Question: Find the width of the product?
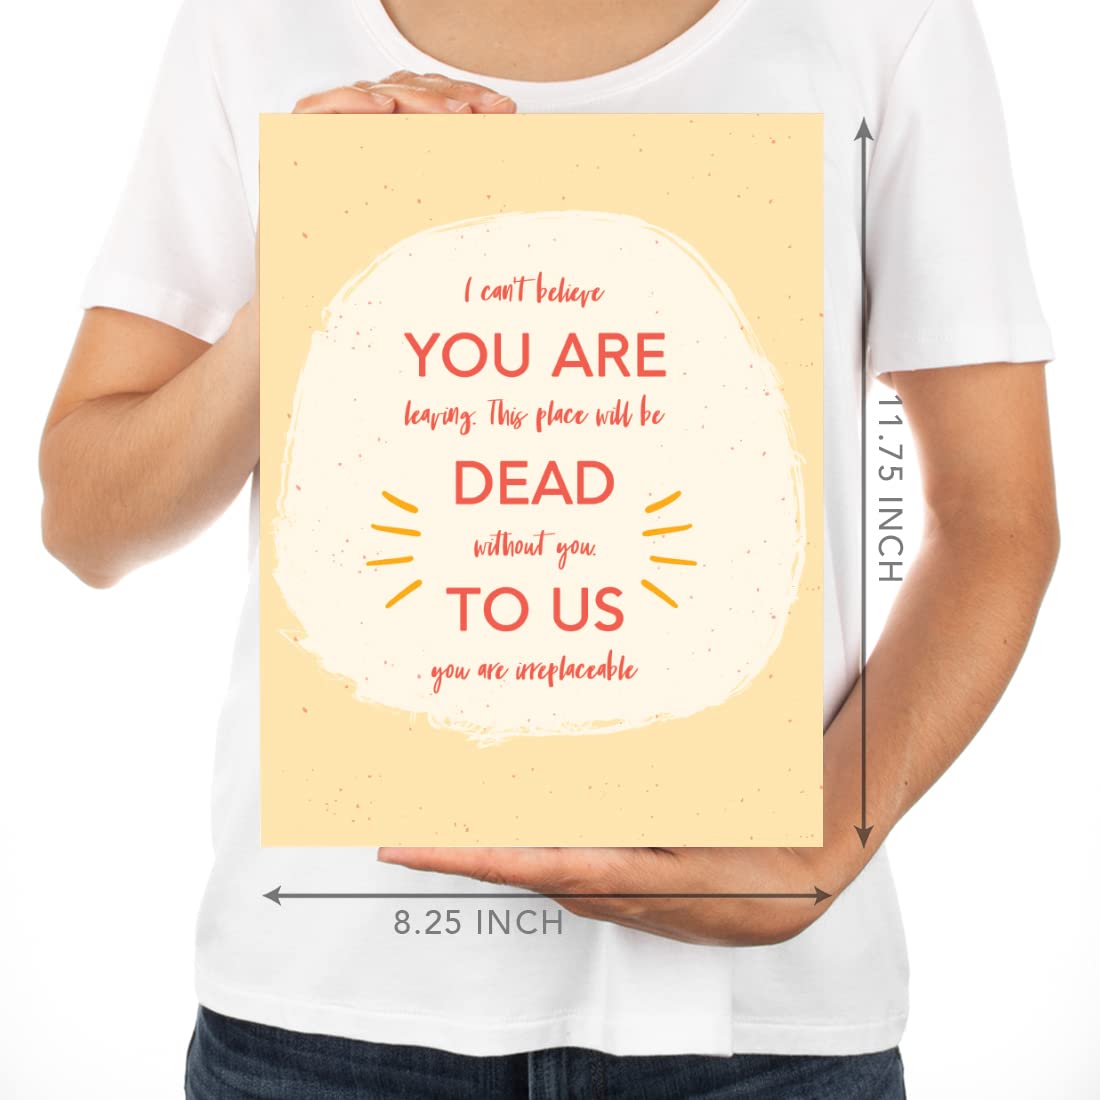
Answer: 8.25 inch